Salad

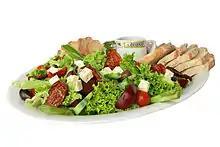
A "garden salad" platter served with bread and dressing on the side, consisting of lettuce, beetroot, cucumber, scallions, cherry tomatoes, olives, sun-dried tomatoes, and feta

A salad is a dish consisting of mixed ingredients, frequently vegetables. They are typically served chilled or at room temperature, though some can be served warm. Condiments called "salad dressings", which exist in a variety of flavors, are usually used to make a salad.